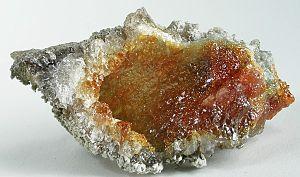
La zincite est un minéral, un corps chimique naturel, composé ionique de cations Zn et d'anions O, soit l'oxyde de zinc hexagonal, rouge et orange, de formule chimique ZnO ou parfois O.